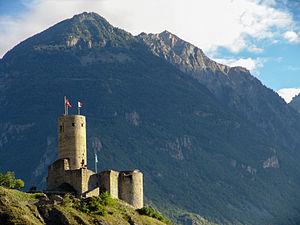
Pierre II de Savoie, dit « le Petit Charlemagne », né en 1203, peut-être au château de Suse, et mort le 16 mai 1268 au château de Pierre-Châtel, est un prince souverain du comté de Savoie de 1263 à 1268.